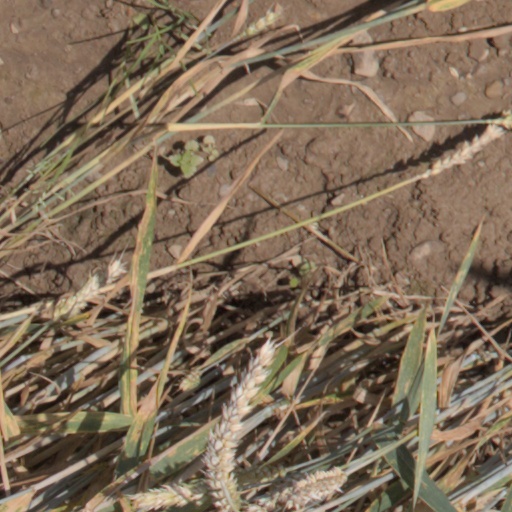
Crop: wheat